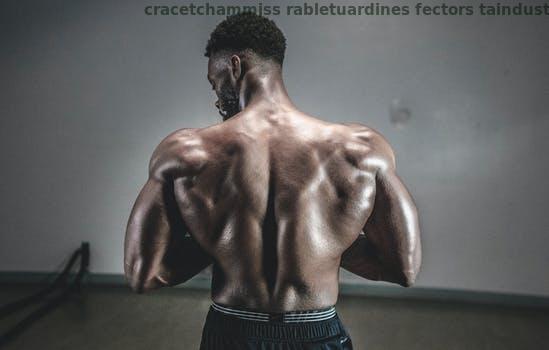
Label: Watermark